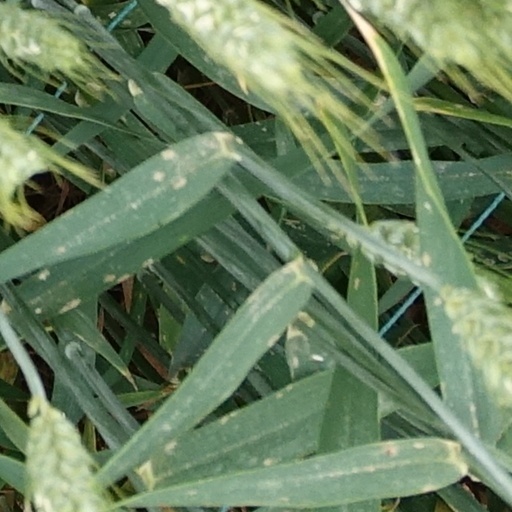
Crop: wheat